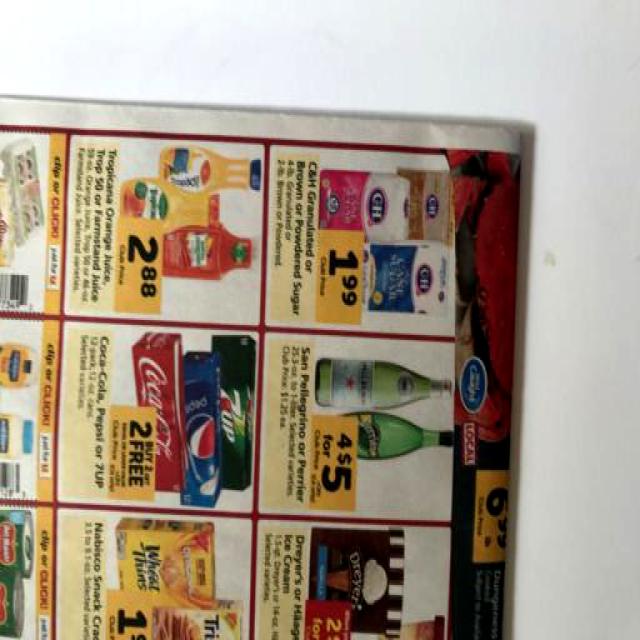
Label: Paper